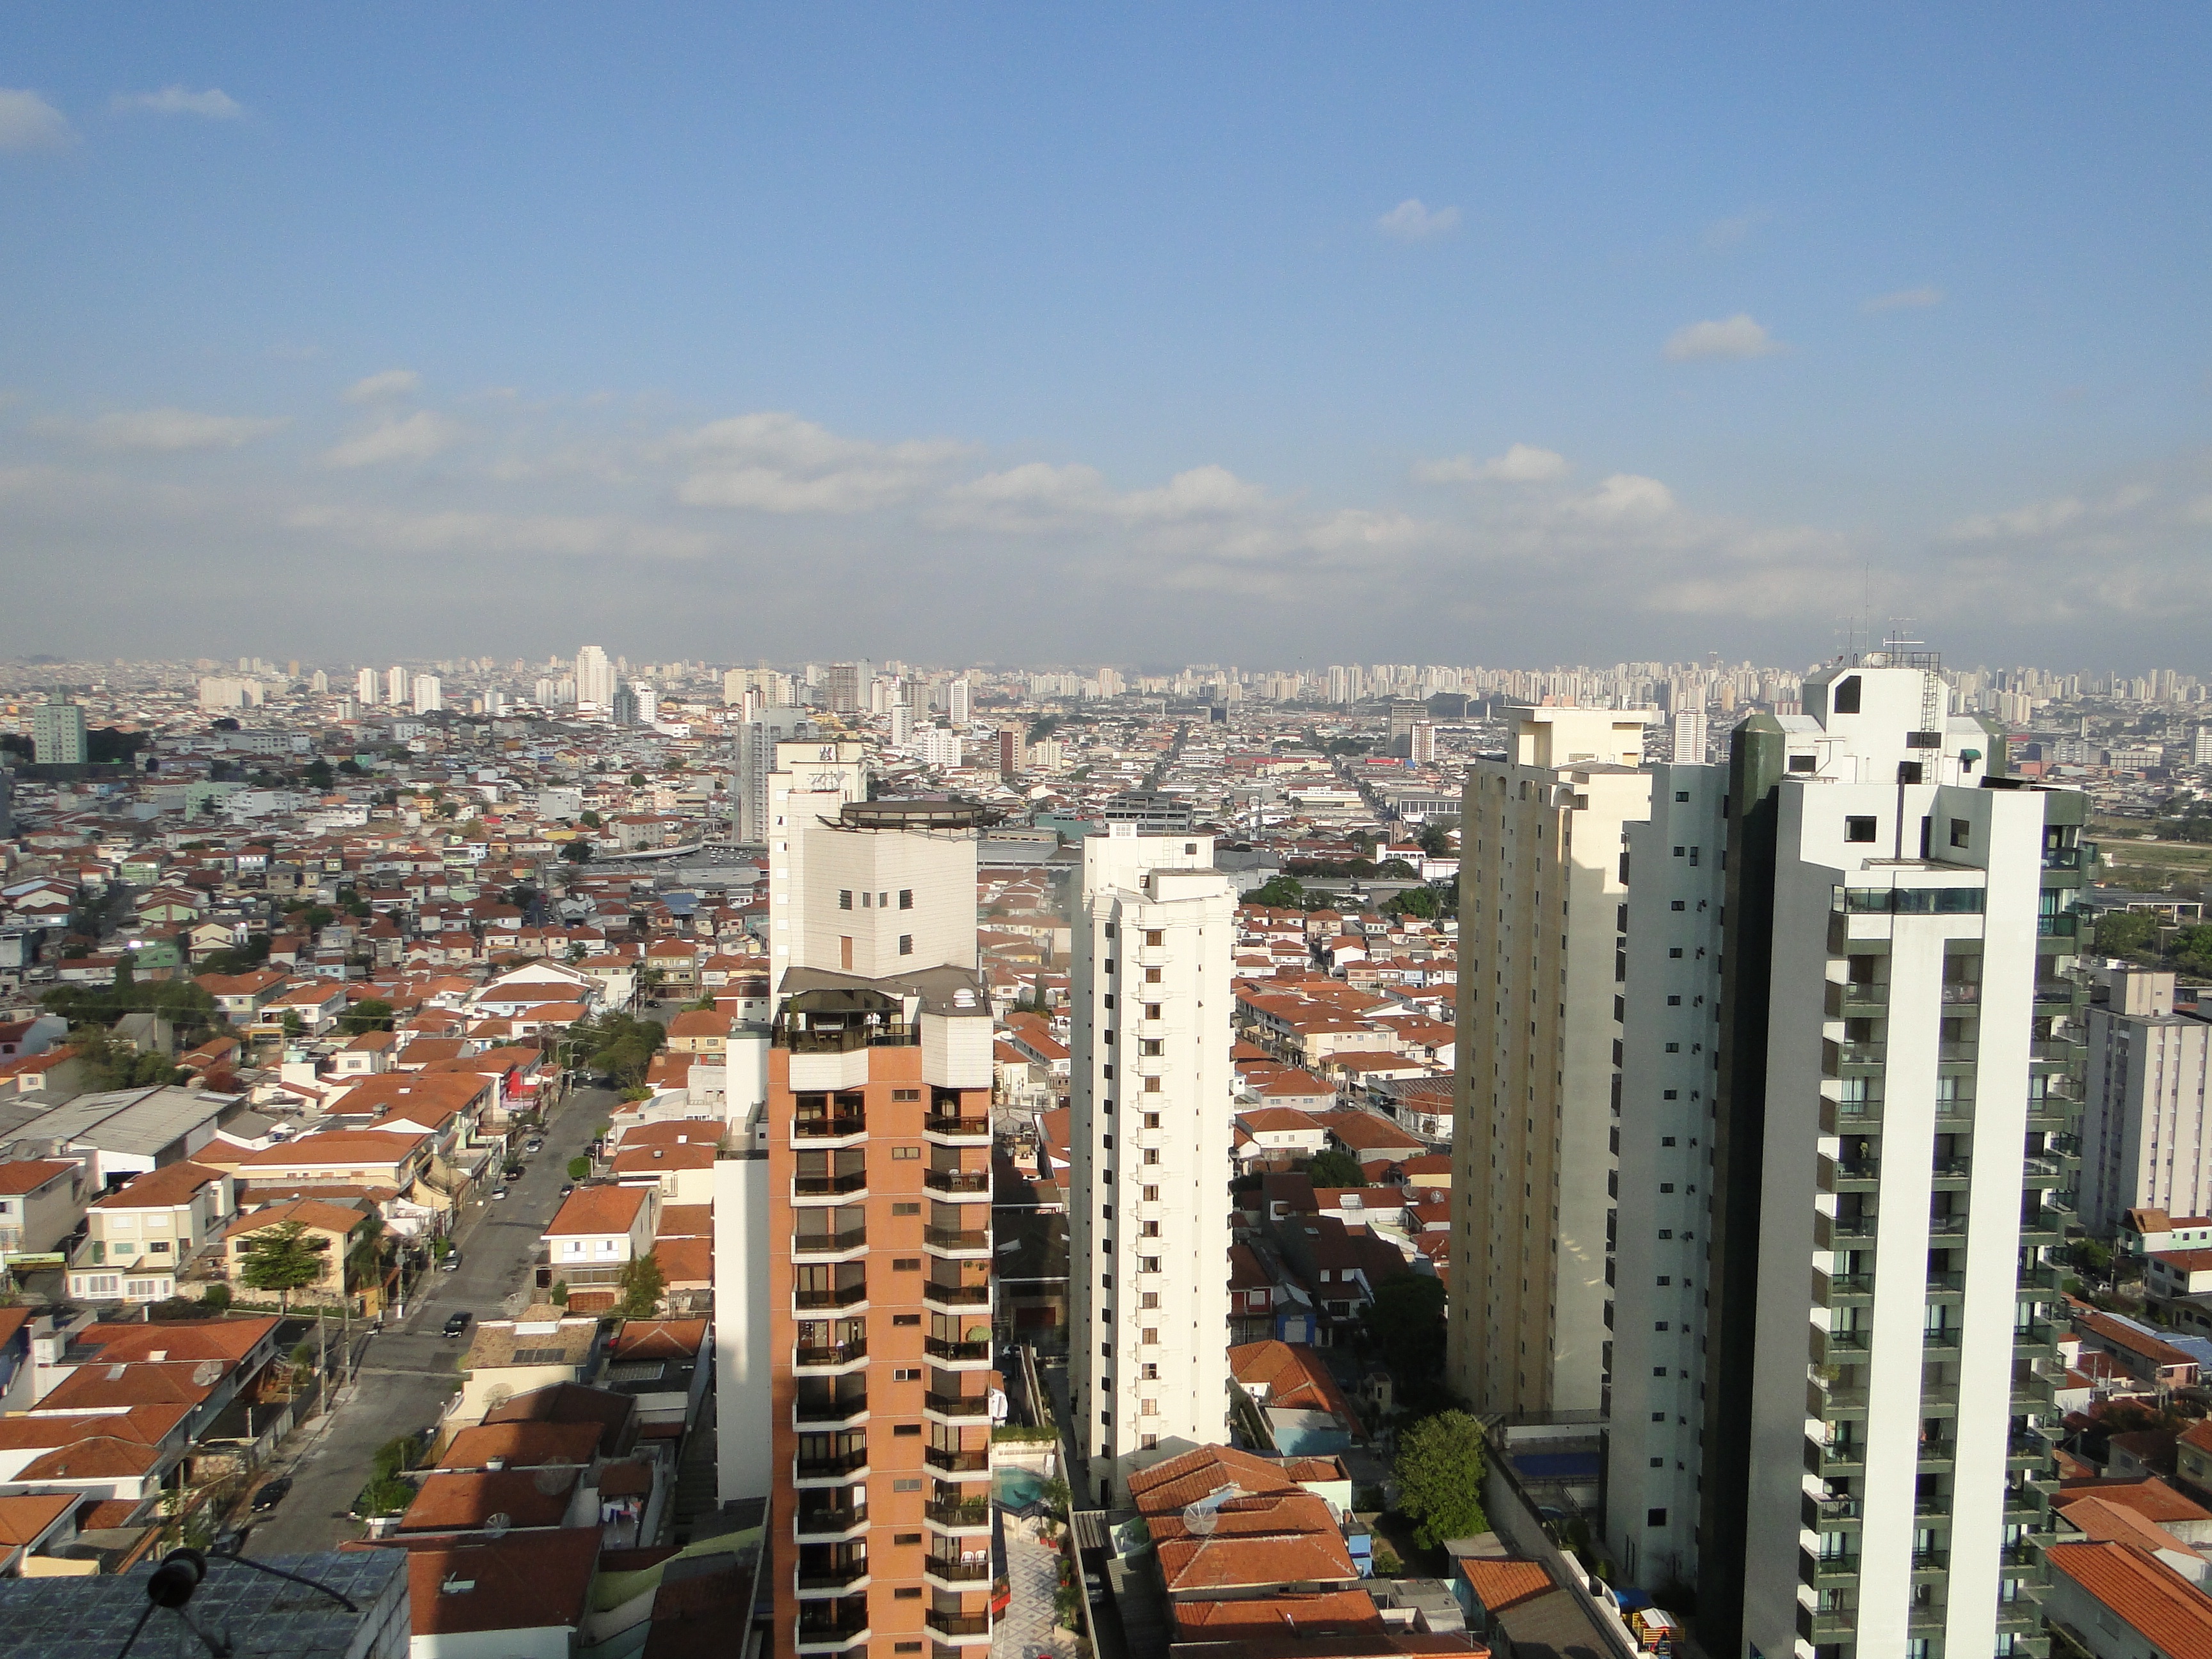
skyline, town, building, city, skyscraper, cityscape, panorama, downtown, suburb, tower, tower block, metropolis, neighbourhood, sao paulo, bird's eye view, aerial photography, urban area, residential area, human settlement, metropolitan area